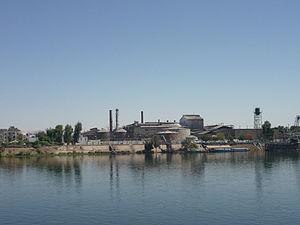
Sucrerie près d'Armant, Égypte